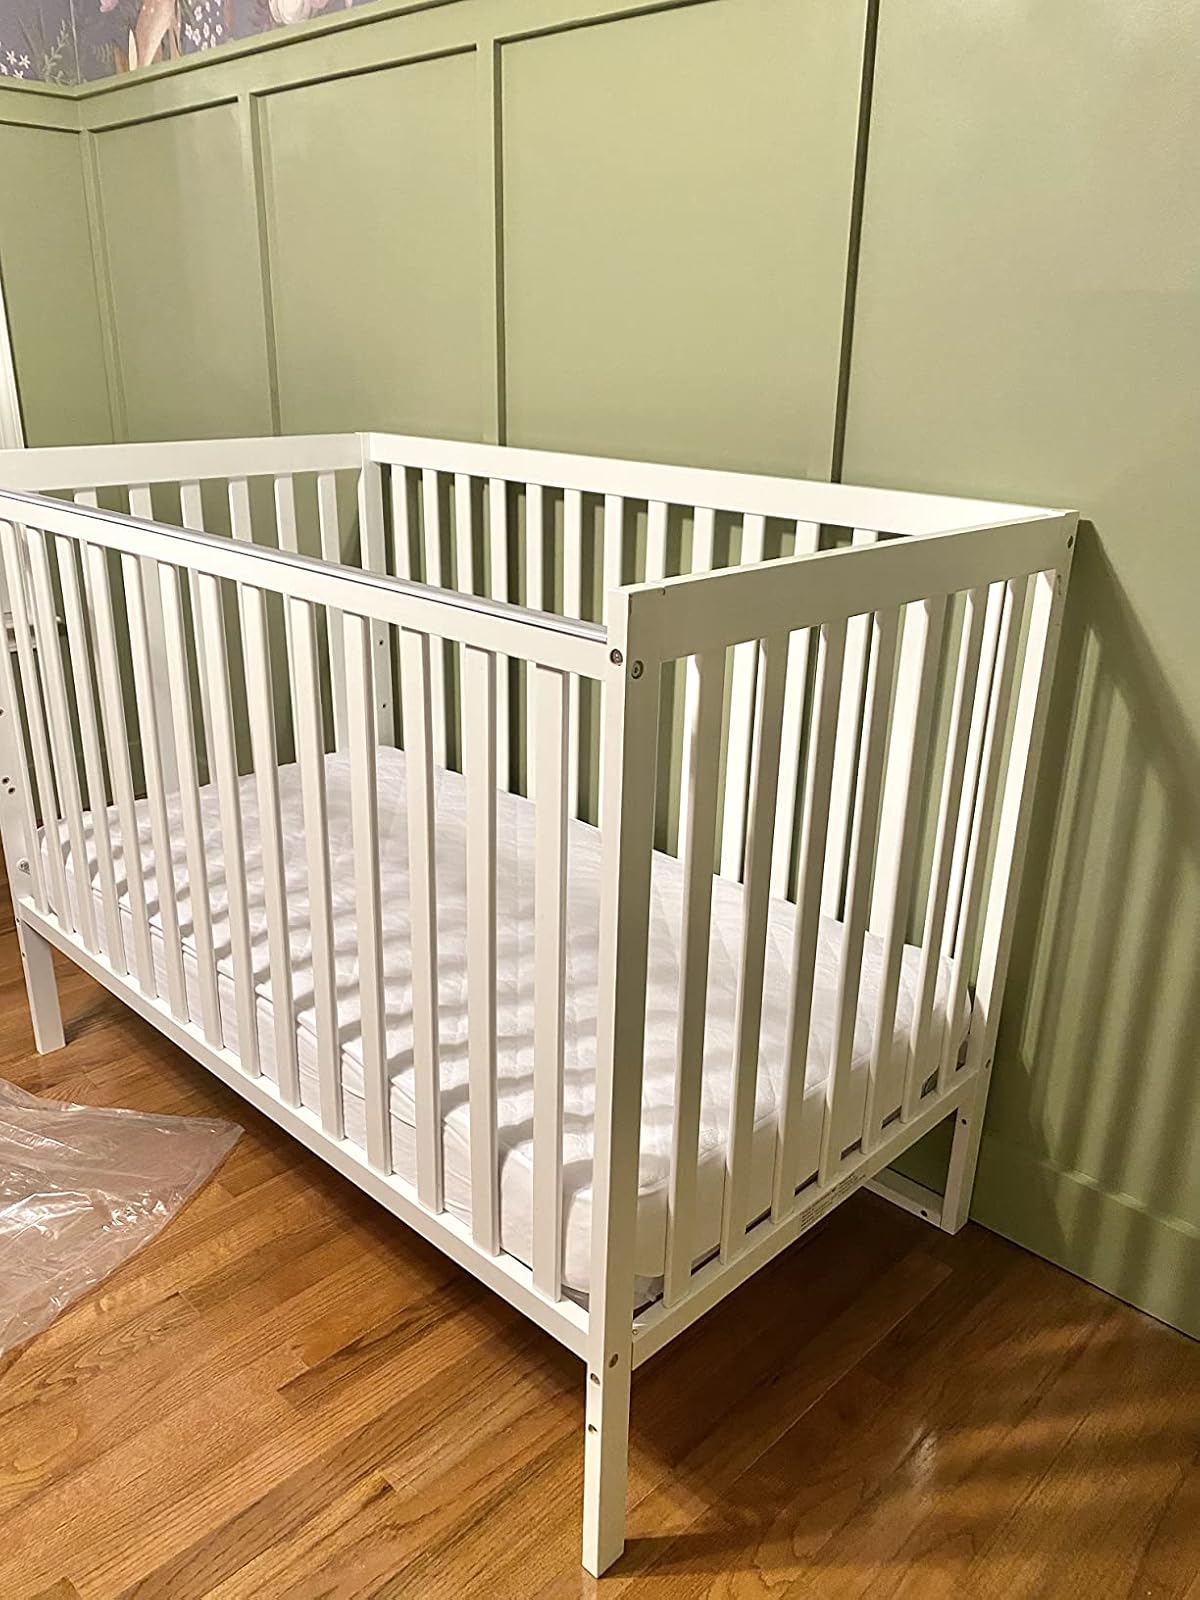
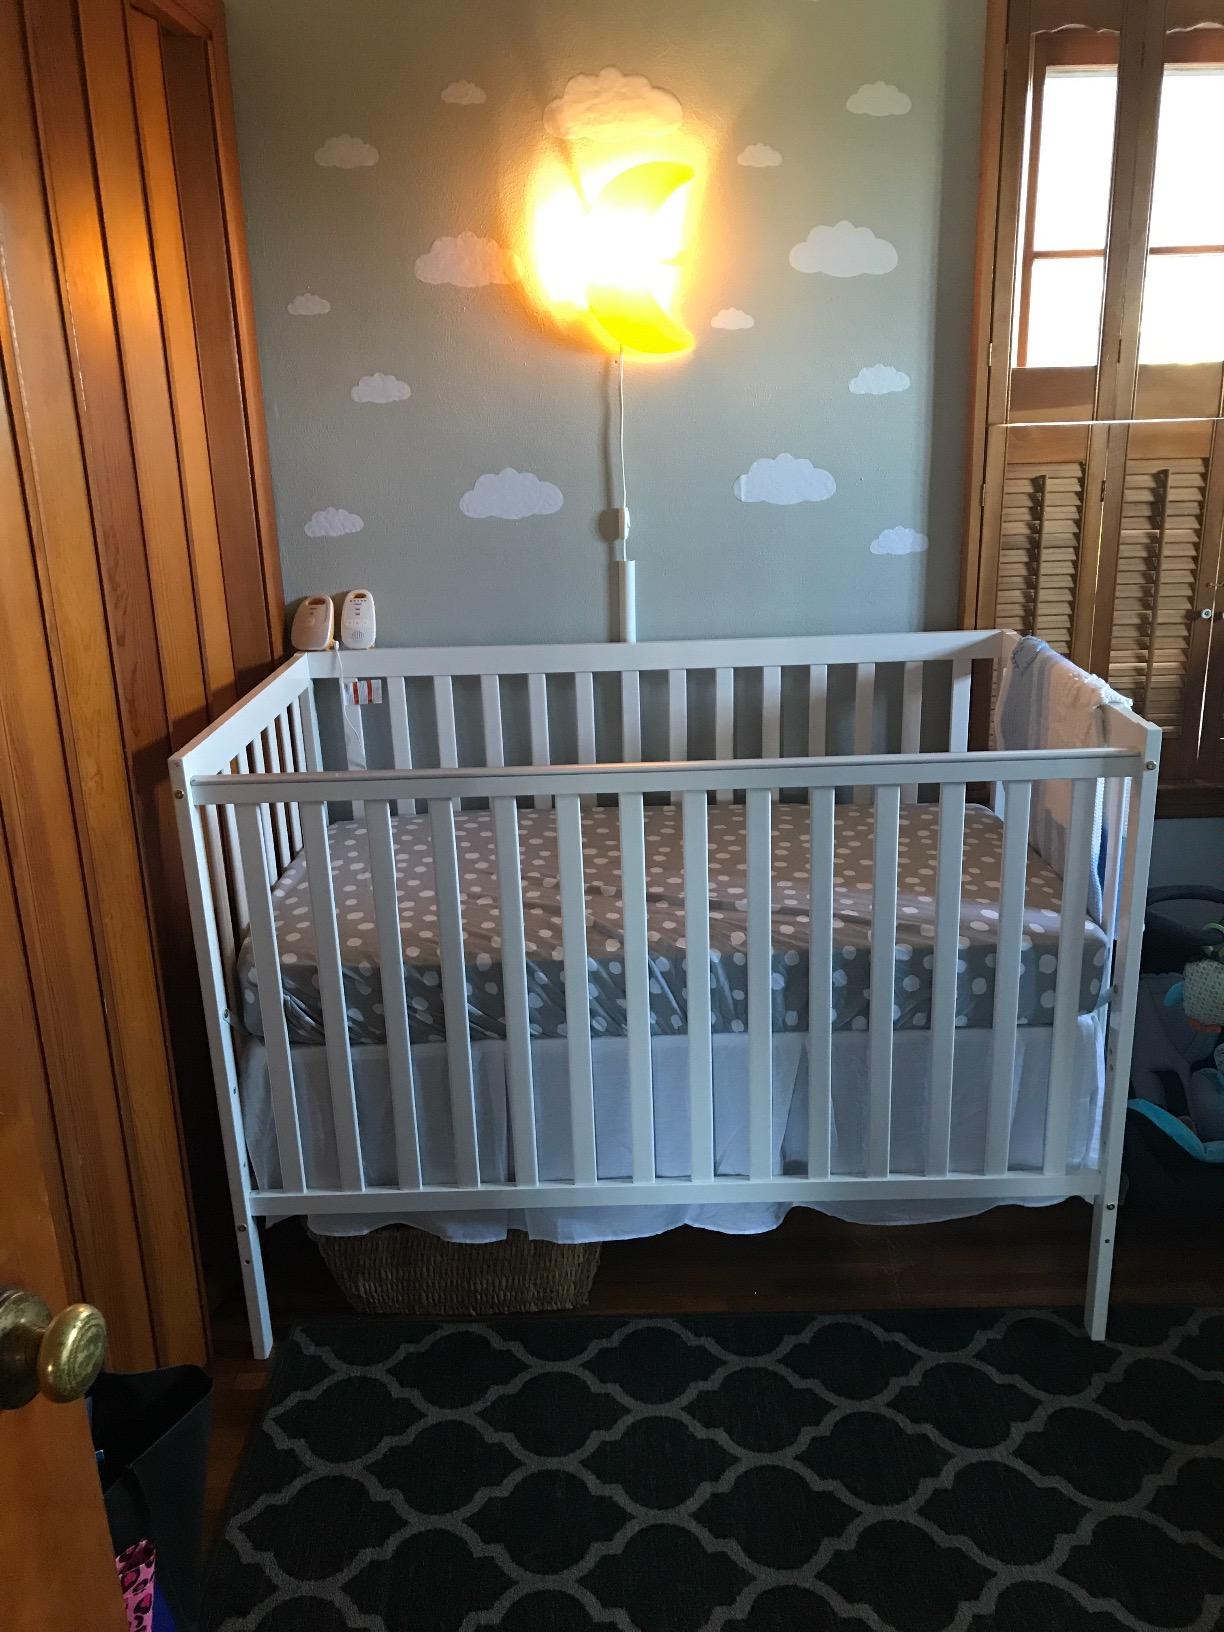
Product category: products_crib
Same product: yes